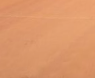
Surface type: ground